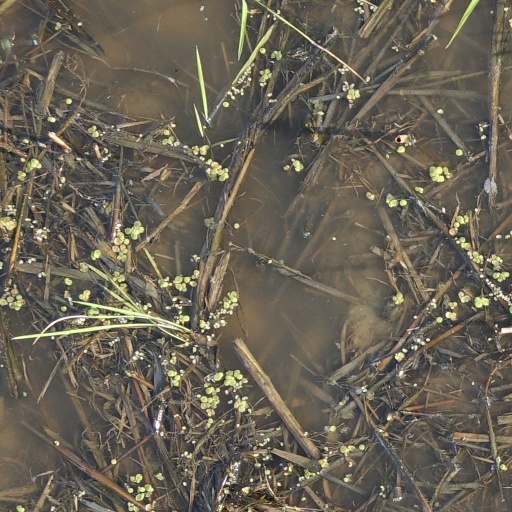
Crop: rice